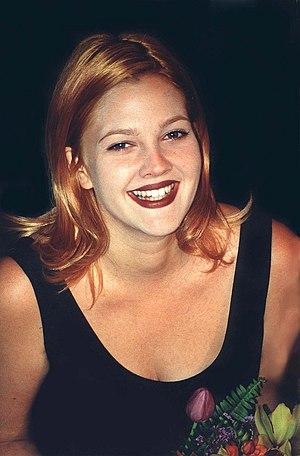
Cette liste recense les personnages de la saga cinématographique Scream réalisée par Wes Craven.
Drew Barrymore [dɹuː ˈbæɹəˌmɔɹ] est une actrice, productrice et réalisatrice américaine, née le 22 février 1975 à Culver City. Elle est la petite-fille de l'acteur John Barrymore et de l'actrice Dolores Costello, et la filleule du réalisateur Steven Spielberg.